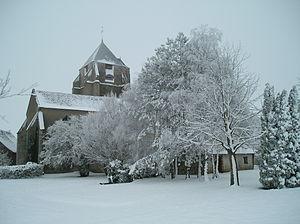
église de st léonard en beauce vue du parc du 18 juin 44
Saint-Léonard-en-Beauce est une commune française située dans le département de Loir-et-Cher, en région Centre-Val de Loire.